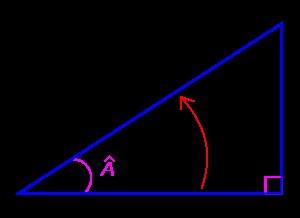
La fonction cosinus est une fonction mathématique paire d'un angle. Dans un triangle rectangle, le cosinus d'un angle est le rapport de la longueur du côté adjacent par la longueur de l'hypoténuse.